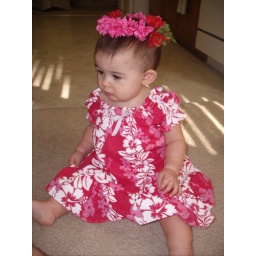
Kayleigh dressed as a little hula girl for Halloween in the dress from her great aunt and uncle in Hawaii.